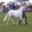
Label: horse